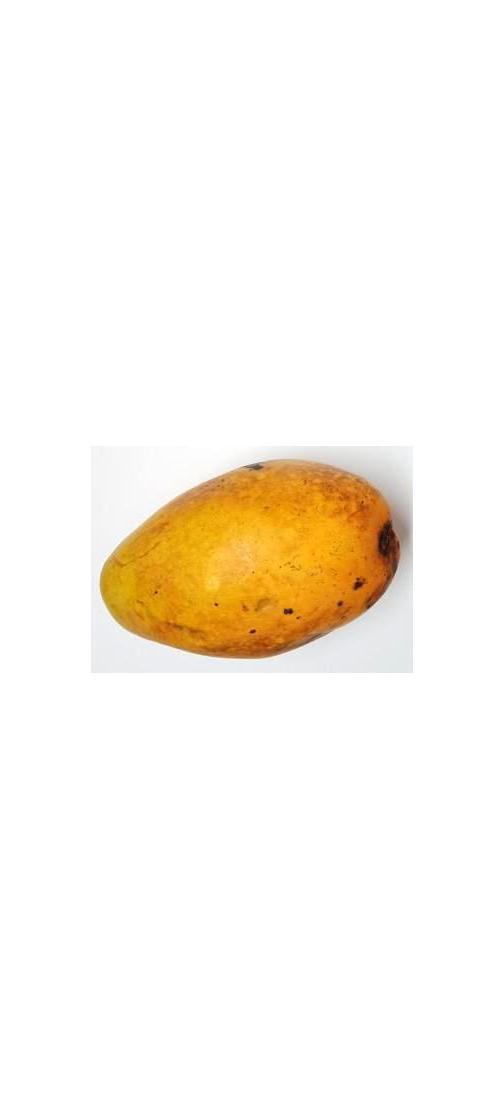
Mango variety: Bari-11